Tyneside Electrics

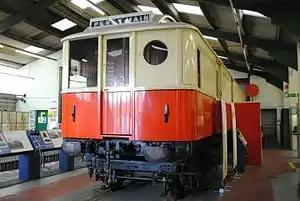
Preserved 1904 NER electric Motor Parcel Van No. 3267 in the Stephenson Railway Museum

The line through Jesmond, Benton and on to Tynemouth was opened in the 1860s by the Blyth and Tyne Railway (B&T), and the line through Wallsend by the Newcastle and North Shields Railway in 1839. The portion of the East Coast Main Line to Benton had been opened by the York, Newcastle and Berwick Railway in the 1840s. The Newcastle Quayside Branch had been opened by the NER in 1873, and the Riverside Branch in 1879. The junctions at South Gosforth dated back to 1905 and were laid for the Gosforth and Ponteland Branch.